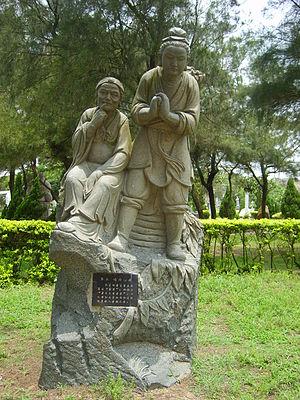
Zengzi, né sous le nom de Zeng Shen en -505 et décédé à l'âge de 69 ans en -436, est un philosophe chinois et élève de Confucius qui est le premier en Chine à exprimer l'idée que la Terre soit ronde.